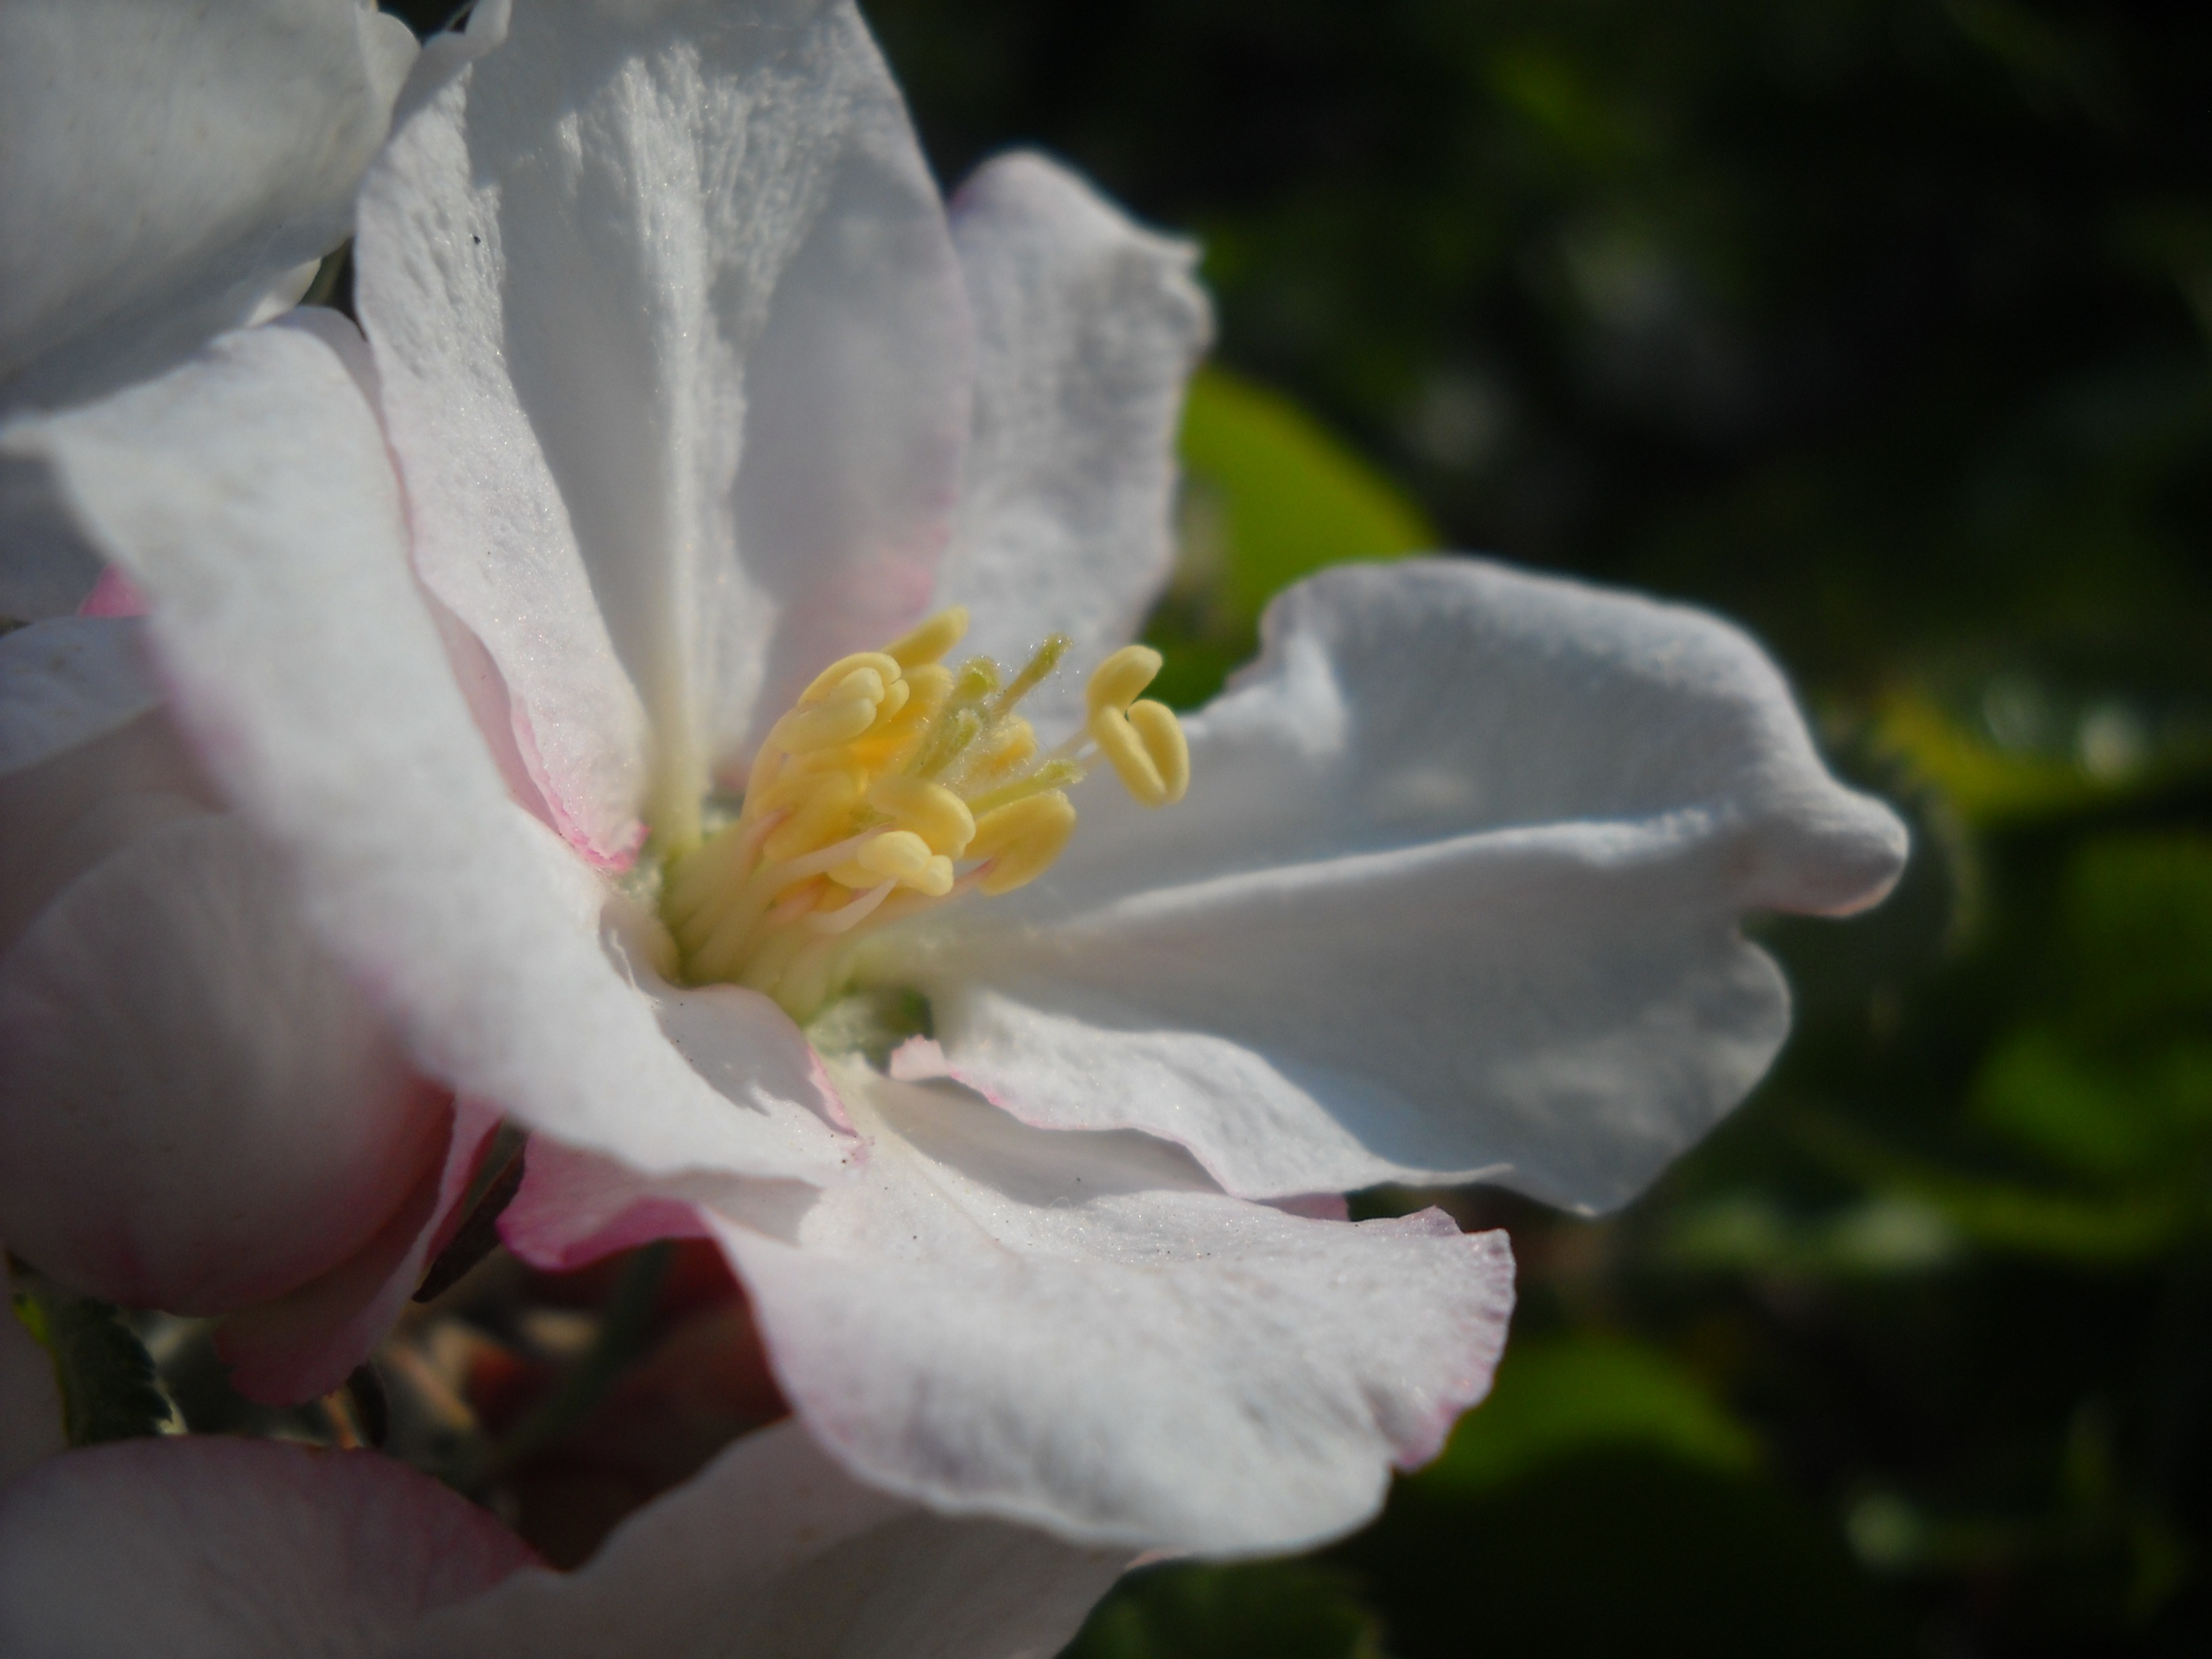
apple, blossom, plant, flower, petal, rose, spring, botany, close, flora, shrub, apple tree, macro photography, blossomed, apple blossom, jasmine, flowering plant, rose family, apple tree blossom, land plant